Stagg Chili

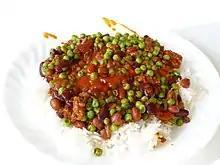
Served here with rice and peas

Stagg Chili is a brand of convenience food chili con carne sold by Hormel Foods. The company was first founded by Clement L. Hirsch in 1956, and sold to Hormel in 1996. In 2004, five new varieties of the brand were introduced in boxes.